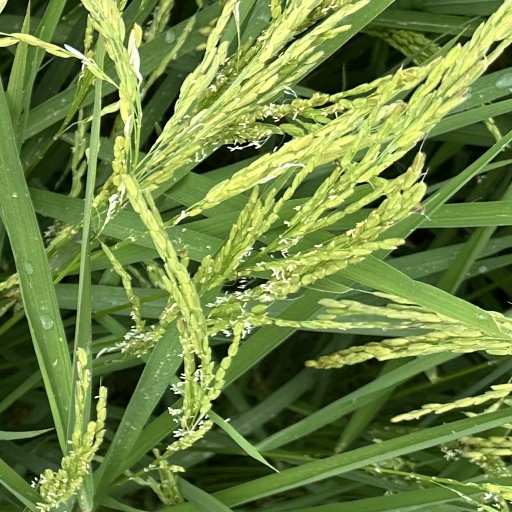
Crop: rice